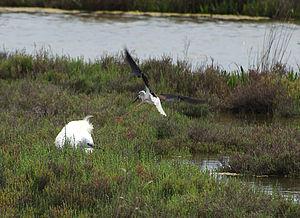
Une échasse blanche (Himantopus himantopus) attaque une aigrette garzette (Egretta garzetta). Lagune de Venise.